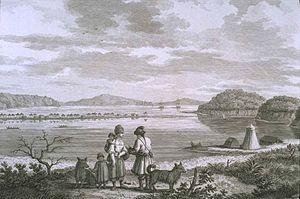
Vue des environs de Petropavlosk en 1787, lors de l'escale de l'expédition La Pérouse.
Le Kamtchatka, est une péninsule volcanique de 1 250 km de long située en Extrême-Orient russe qui s'avance dans l'océan Pacifique. Son nom provient de son principal cours d'eau, le fleuve Kamtchatka. D'une superficie de 270 000 km², la presqu'île compte une population d'environ 330 000 habitants, essentiellement russes, avec une minorité de koryaks dans le nord. Cela représente une densité de 1,2 habitant au kilomètre carré. Une partie des volcans de la péninsule est inscrite sur la liste du patrimoine mondial de l'Unesco depuis 1996 sous le nom de « volcans du Kamtchatka ». Sur un plan administratif, la péninsule forme avec les îles du Commandeur le kraï du Kamtchatka, né le 1ᵉʳ juillet 2007 de la fusion de l'oblast du Kamtchatka et du district autonome de Koriakie. Cette fusion avait été approuvée par un référendum organisé en octobre 2005 auprès des populations concernées.
L’expédition de La Pérouse est une expédition « de découverte » commandée à partir de 1785 par Jean-François de La Pérouse, et sous l'impulsion du roi de France Louis XVI, dans le but d'effectuer une exploration de l'océan Pacifique dans la lignée de James Cook voire d'effectuer une circumnavigation du globe. Les navires de l'expédition, La Boussole et L'Astrolabe, s'échouèrent à Vanikoro ce qui mit un terme à l'expédition en 1788. Des survivants s'installèrent temporairement sur place avant de disparaître.